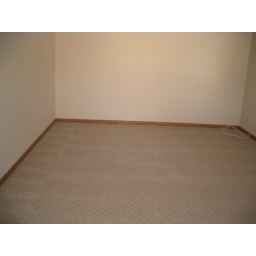
Imagine a large flat screen TV in this living room